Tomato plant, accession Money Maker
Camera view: bottom (45 deg); turntable rotation: 120 degrees
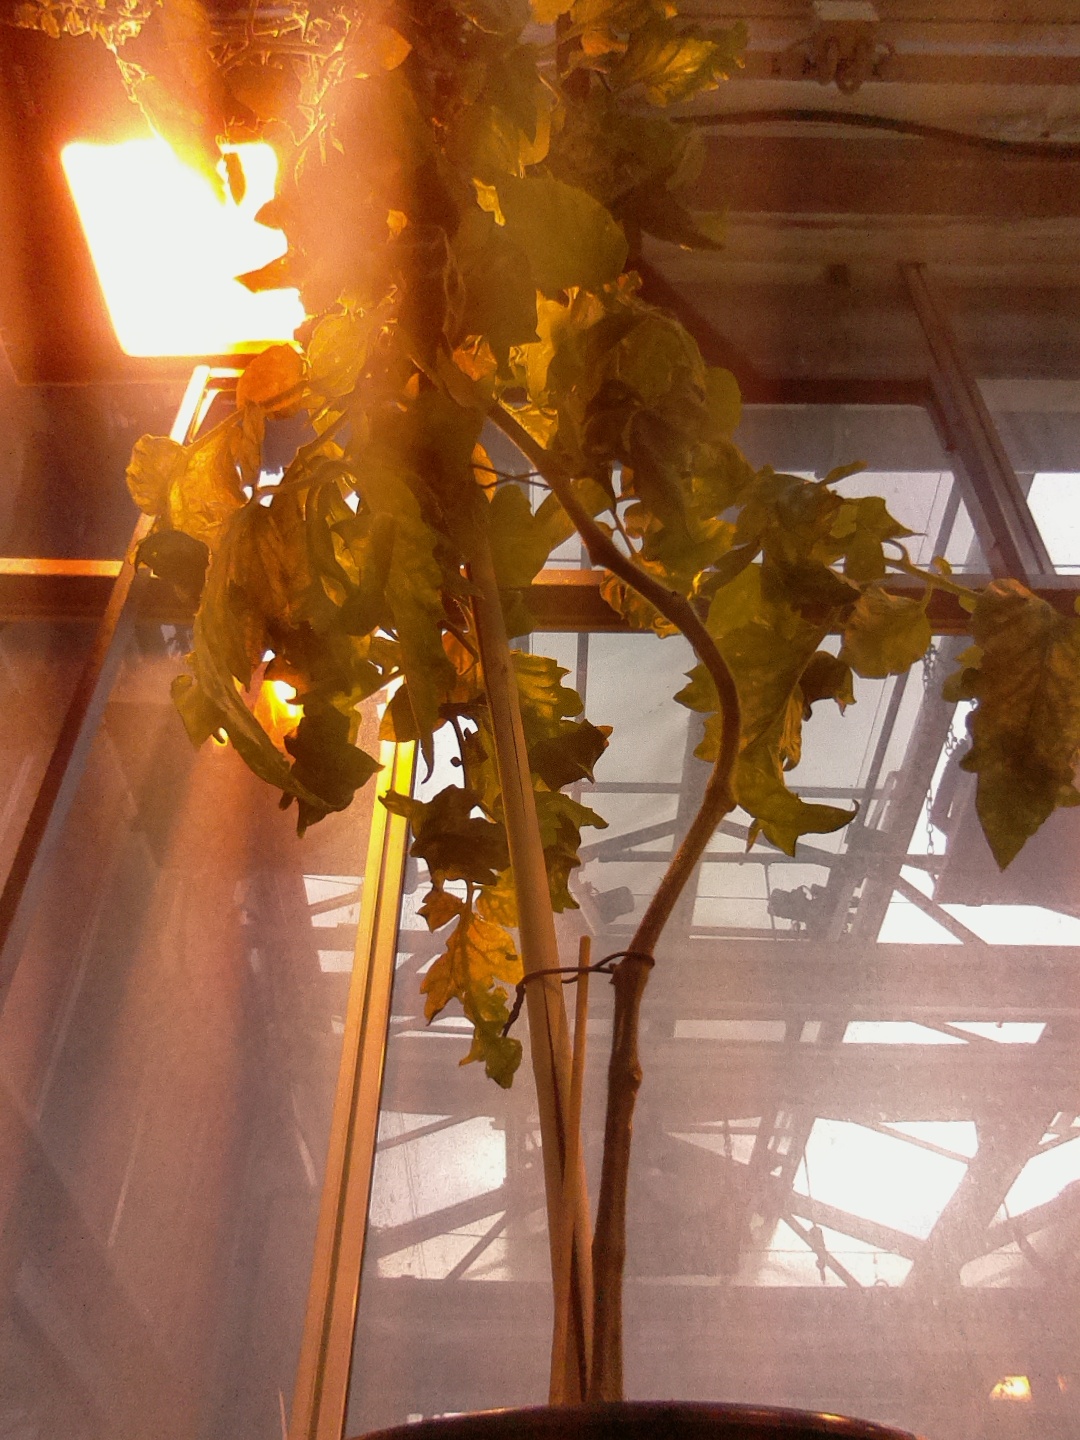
BBCH growth stage 76: 60%-70% of final fruit size